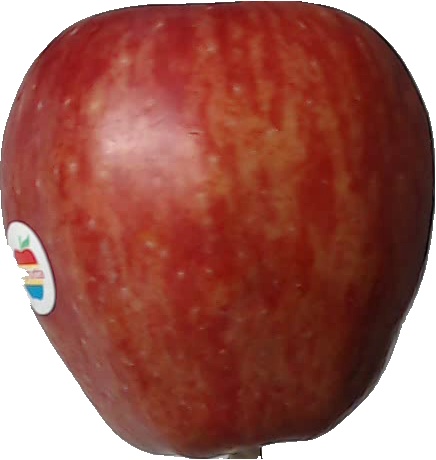
Label: apple_red_1